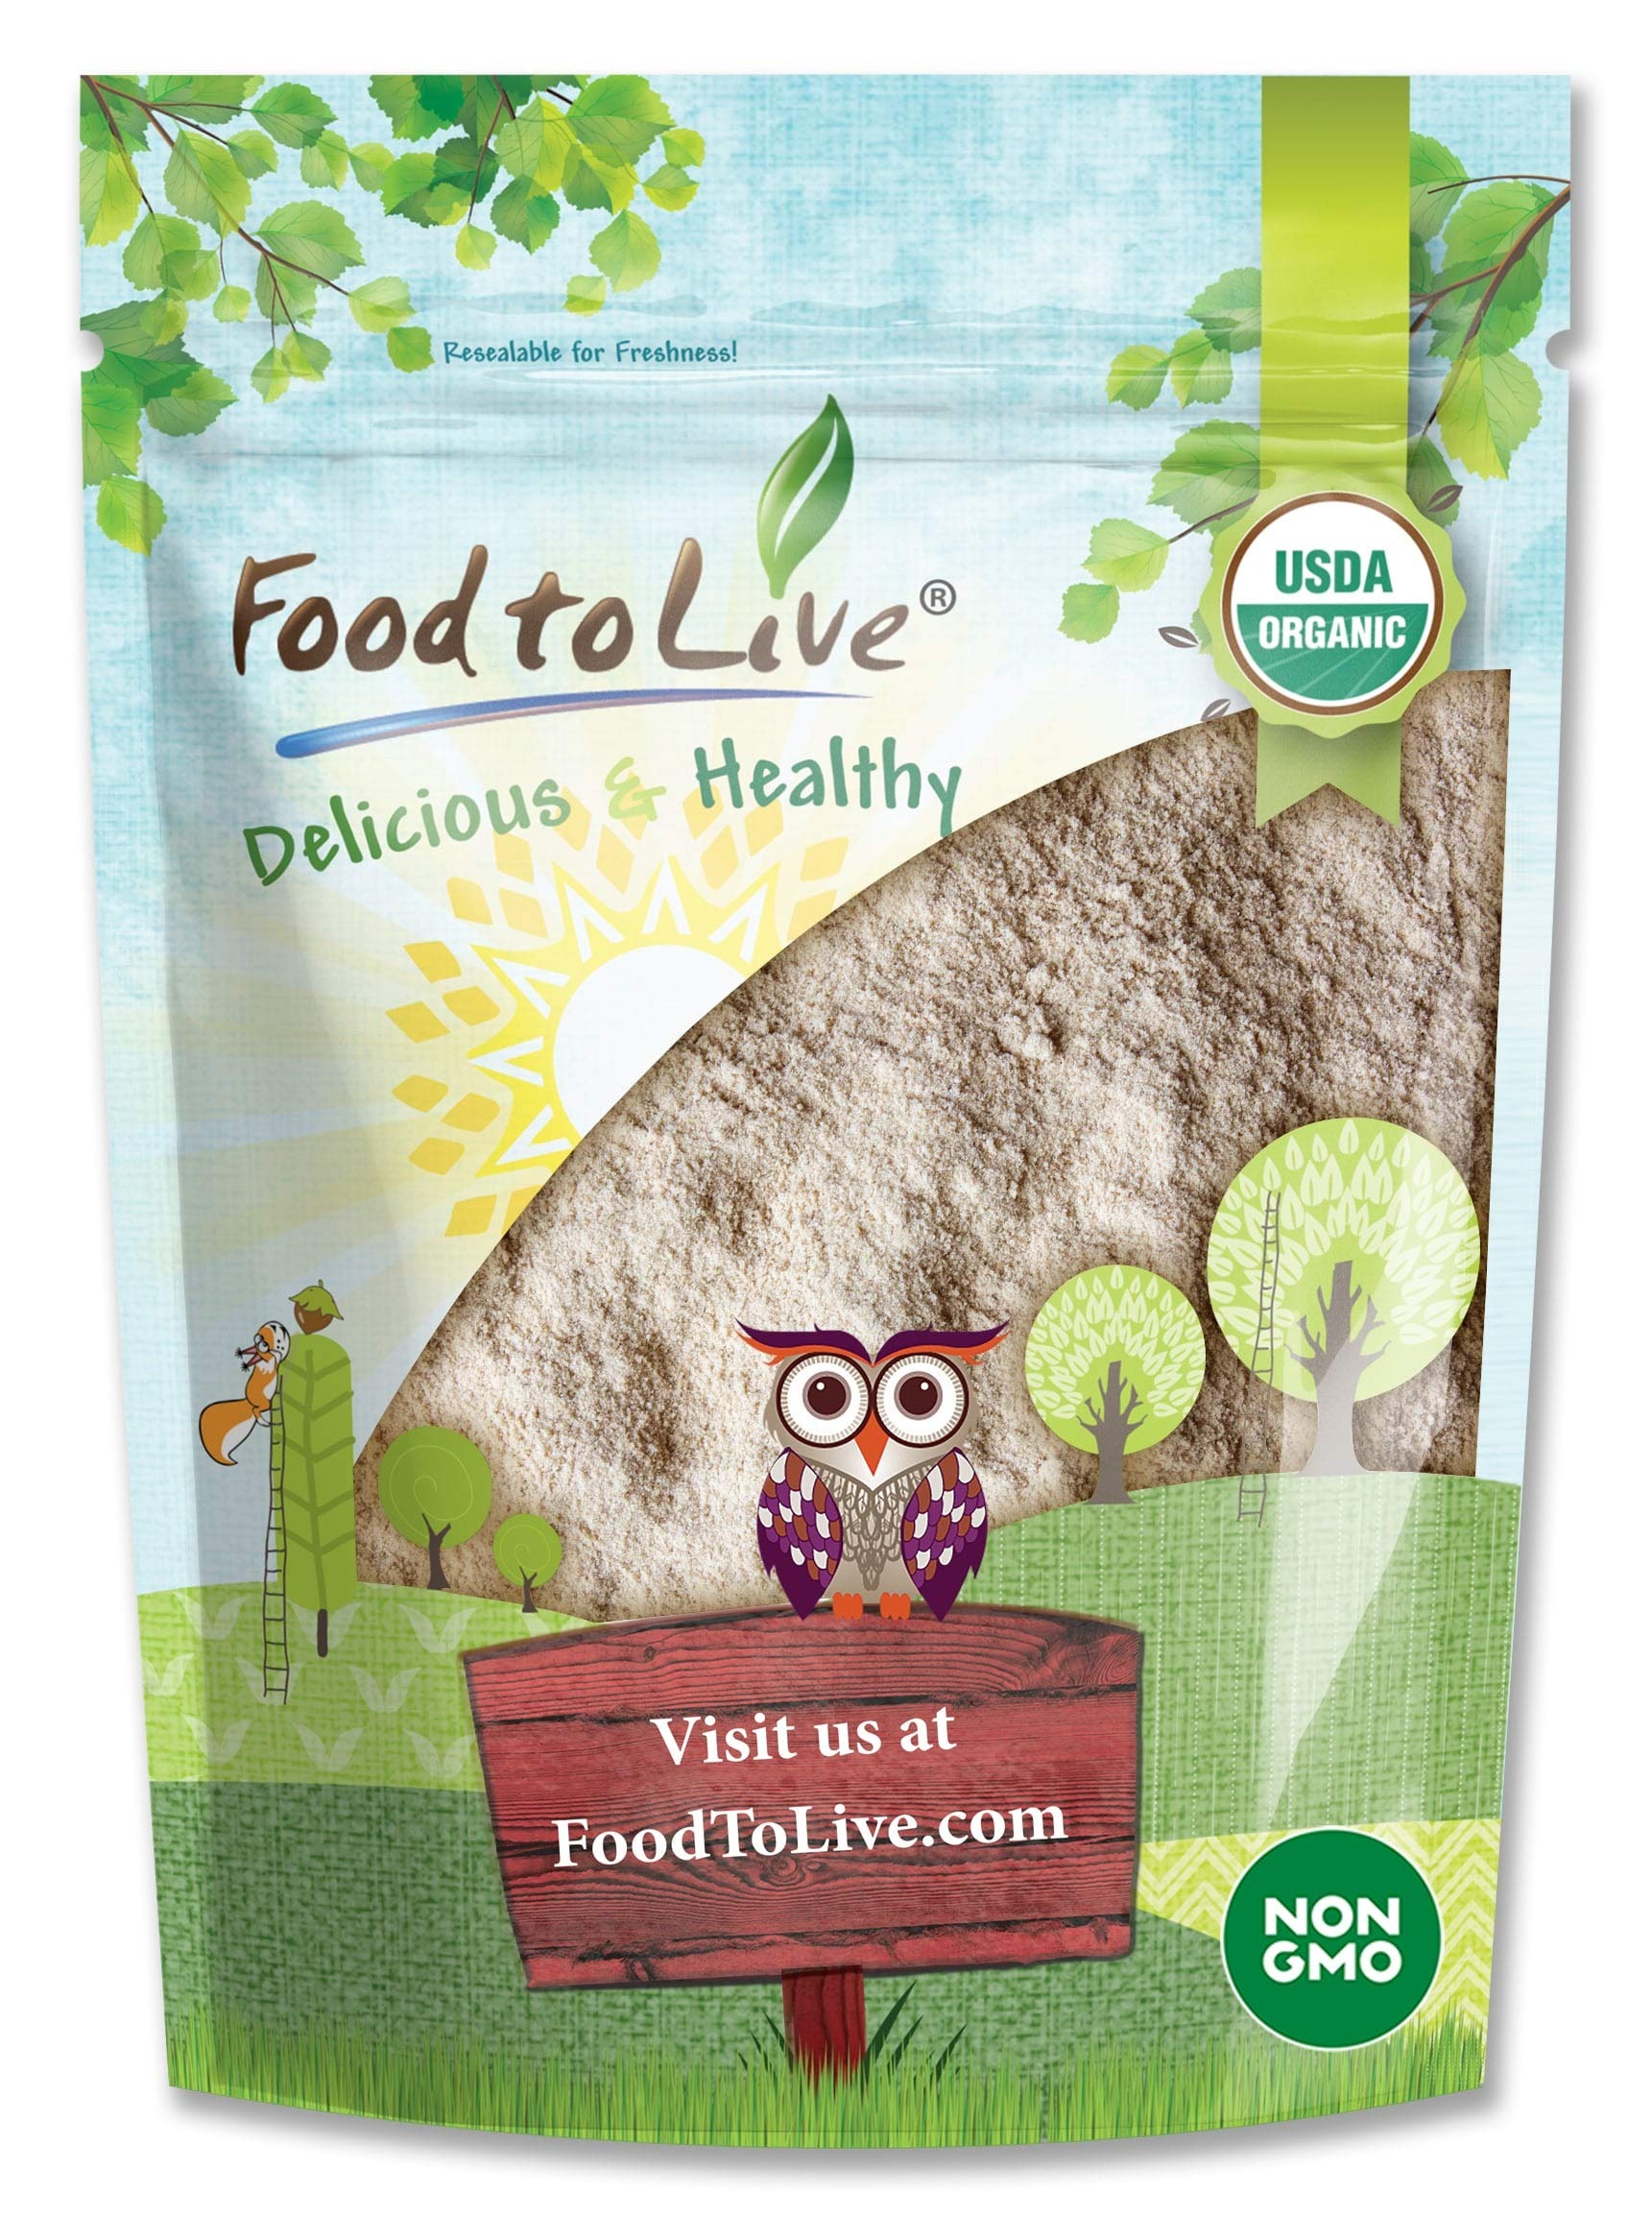
Item Name: Food to Live Organic Barley Flour, 4 Pounds - Non-GMO, Stone Ground from Whole Hulled Barley, Fine, Kosher, Vegan, Bulk, Rich in Fiber, Perfect for Flour Blends, for Baking, Product of the USA
Bullet Point 1: ✔️SOURCE OF MINERALS: Organic Barley Flour provide you with calcium, magnesium, phosphorus.
Bullet Point 2: ✔️RICH IN FIBER: You get almost 15 g of dietary fiber from every cup of cooked Organic Barley Flour from Food To Live.
Bullet Point 3: ✔️VEGETARIAN PROTEIN SOURCE: This flour is extremely high in protein.
Bullet Point 4: ✔️ORGANIC PRODUCT: Our Organic Barley Flour are a 100% non-GMO organic product.
Value: 64.0
Unit: Ounce

Price: 25.79